Hopkins County Courthouse (Texas)

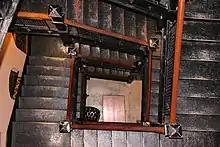
The courthouse's double-helix staircase

The courthouse, which was designed by San Antonio-based architect James Riely Gordon, was constructed in 1894 and 1895. It was one of approximately 18 Texas county courthouses designed by Gordon, whose architectural designs could also be found in Texas cities such as Decatur, La Grange, New Braunfels, San Antonio, Stephenville, Waco, Waxahachie, and Victoria.